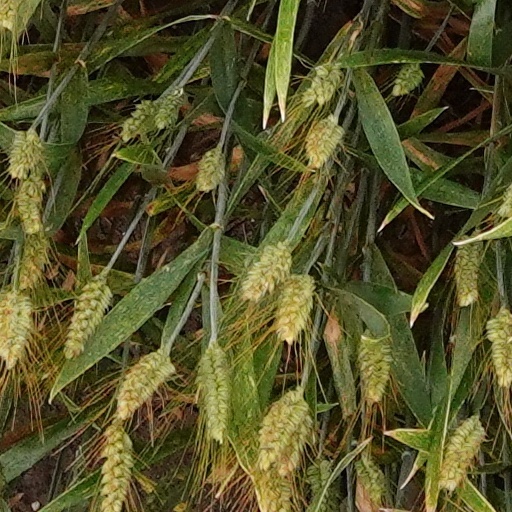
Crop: wheat